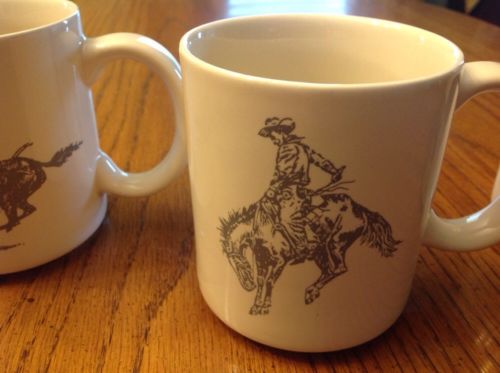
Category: mug